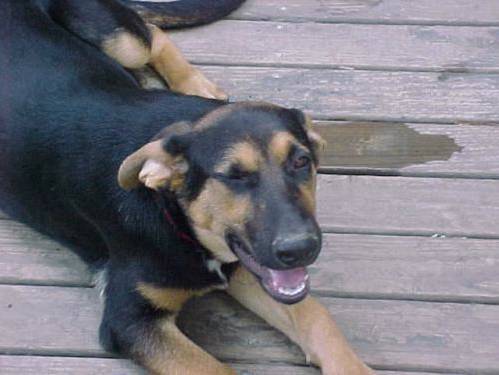
Label: dog